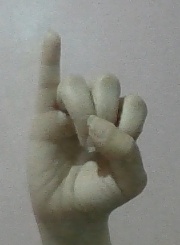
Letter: meem